Júlia Szendrey

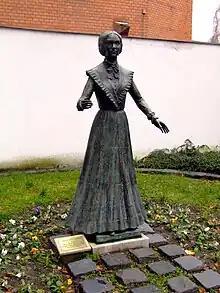
Szendrey's statue in Kiskőrös

Júlia Szendrey was born in Újmajor, Keszthely, her father was Ignác Szendrey (1800–1895), a farm overseer for various noble families during his career, including the Festetics family and the Károlyi family. Her mother was Anna Gálovics. She spent four years studying in Pest at an institute for daughters of affluent families. She was fluent in foreign languages, played the piano and liked dancing, however, she was not fond of parties and showing her skills to others. She was happiest reading poems and books, of Heinrich Heine, George Sand and the like.